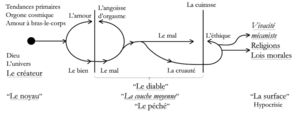
La cuirasse caractérielle est un concept de Wilhelm Reich : elle correspond à la globalité des attitudes caractérielles qu'un individu développe comme défense contre les excitations émotionnelles excessivement fortes.